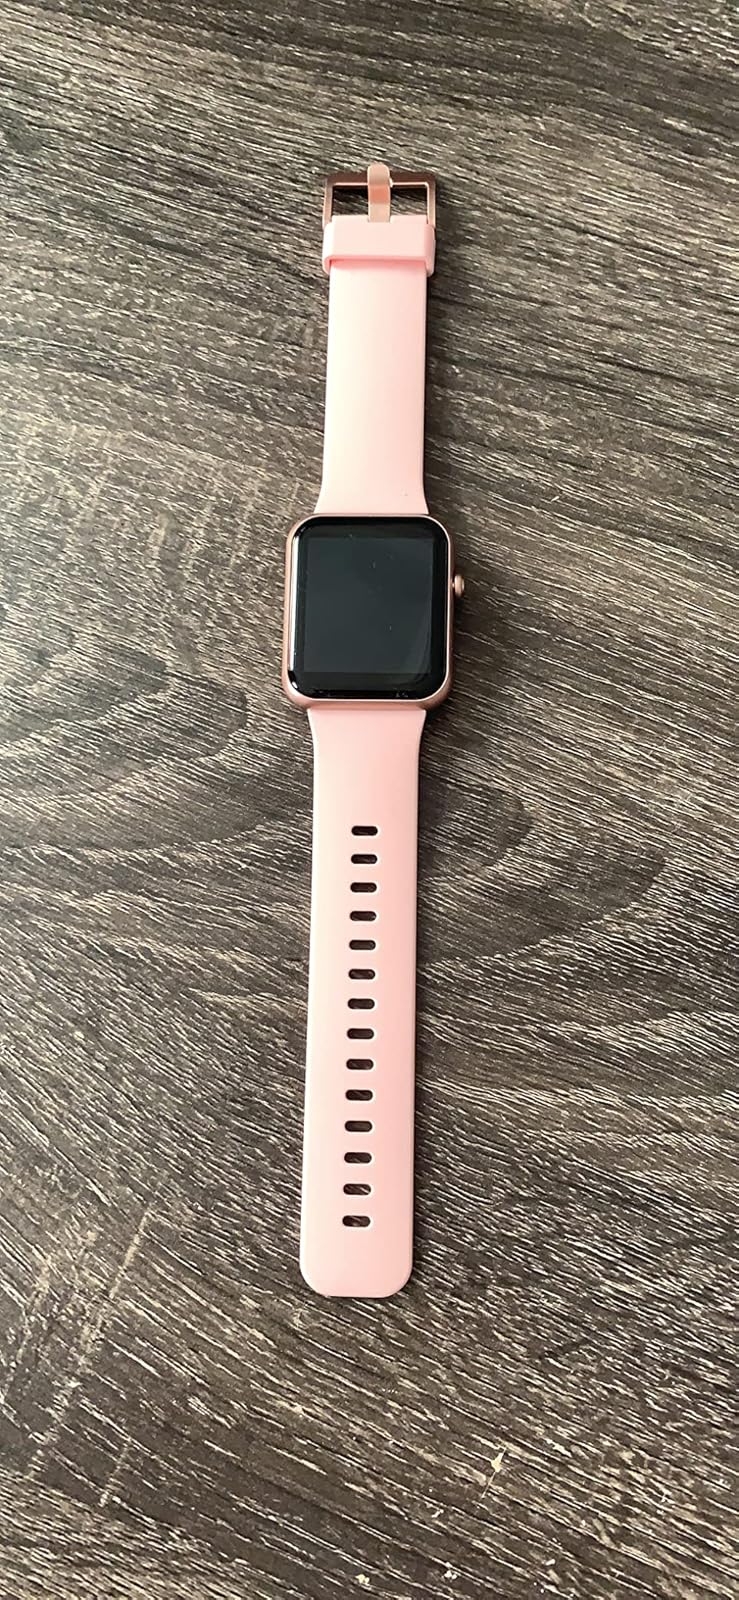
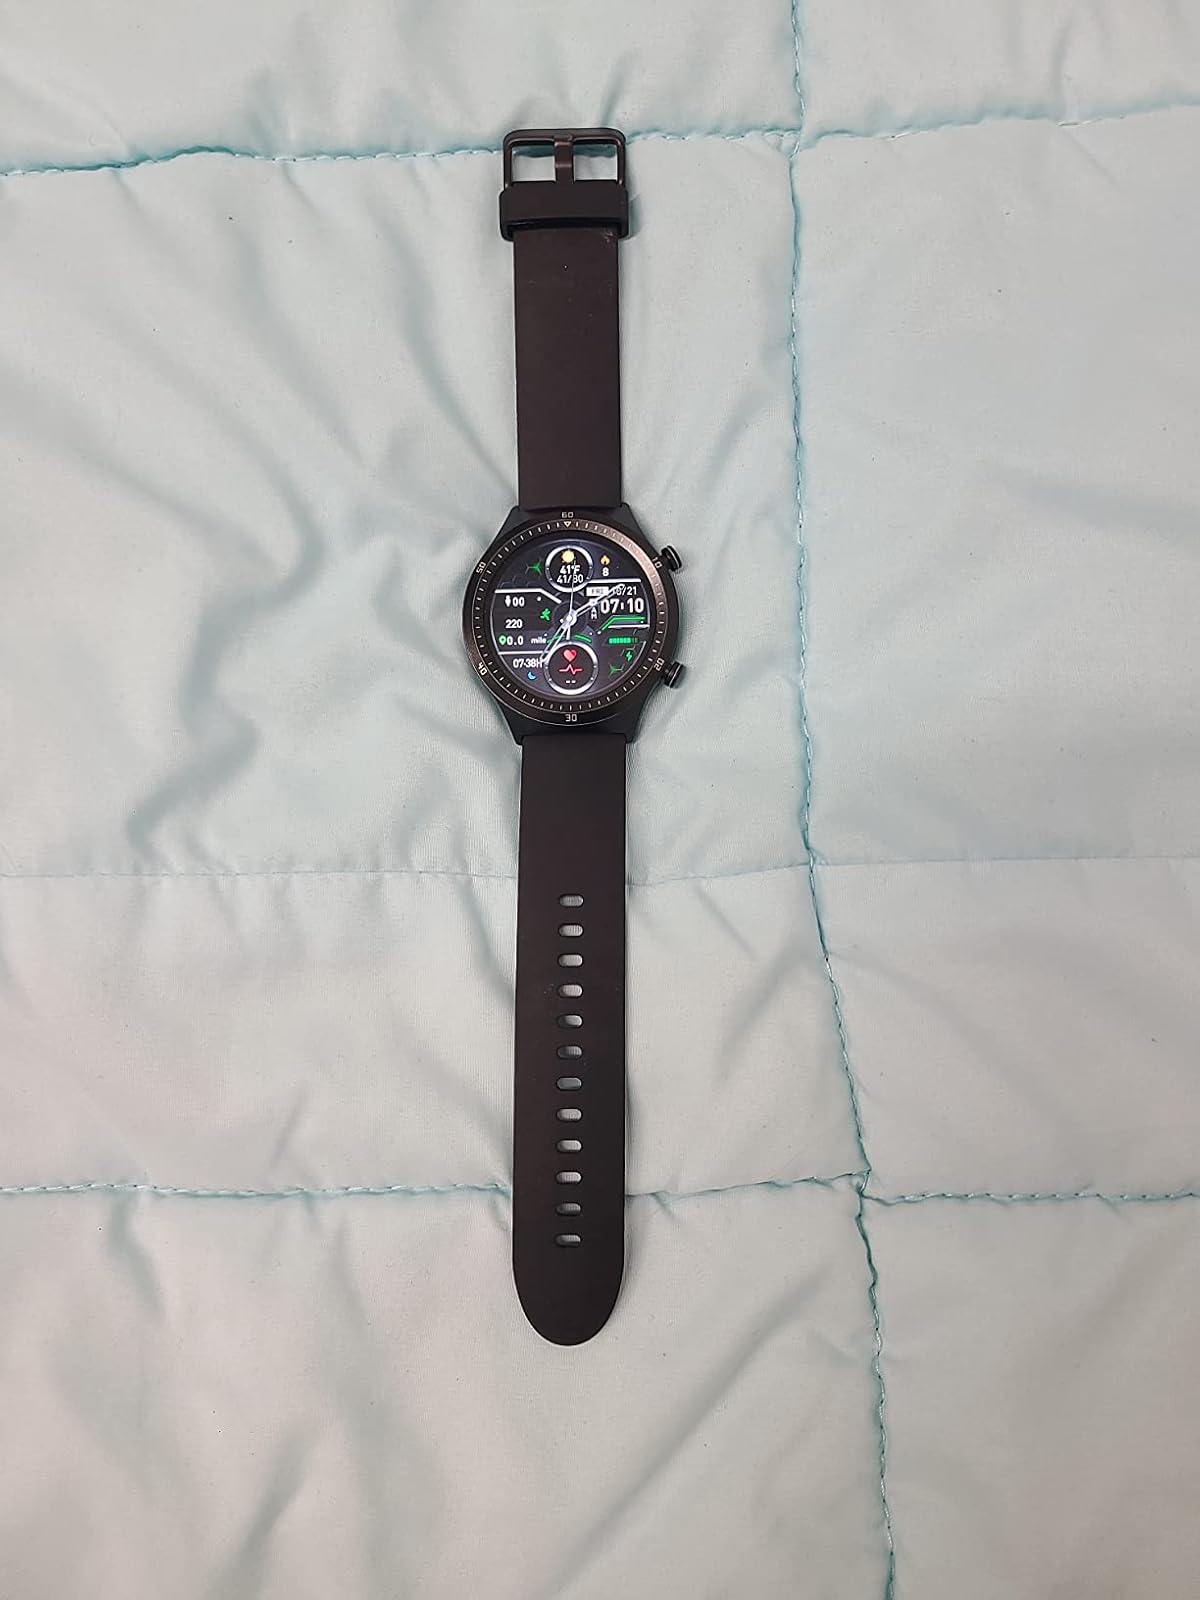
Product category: smartwatch
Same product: no